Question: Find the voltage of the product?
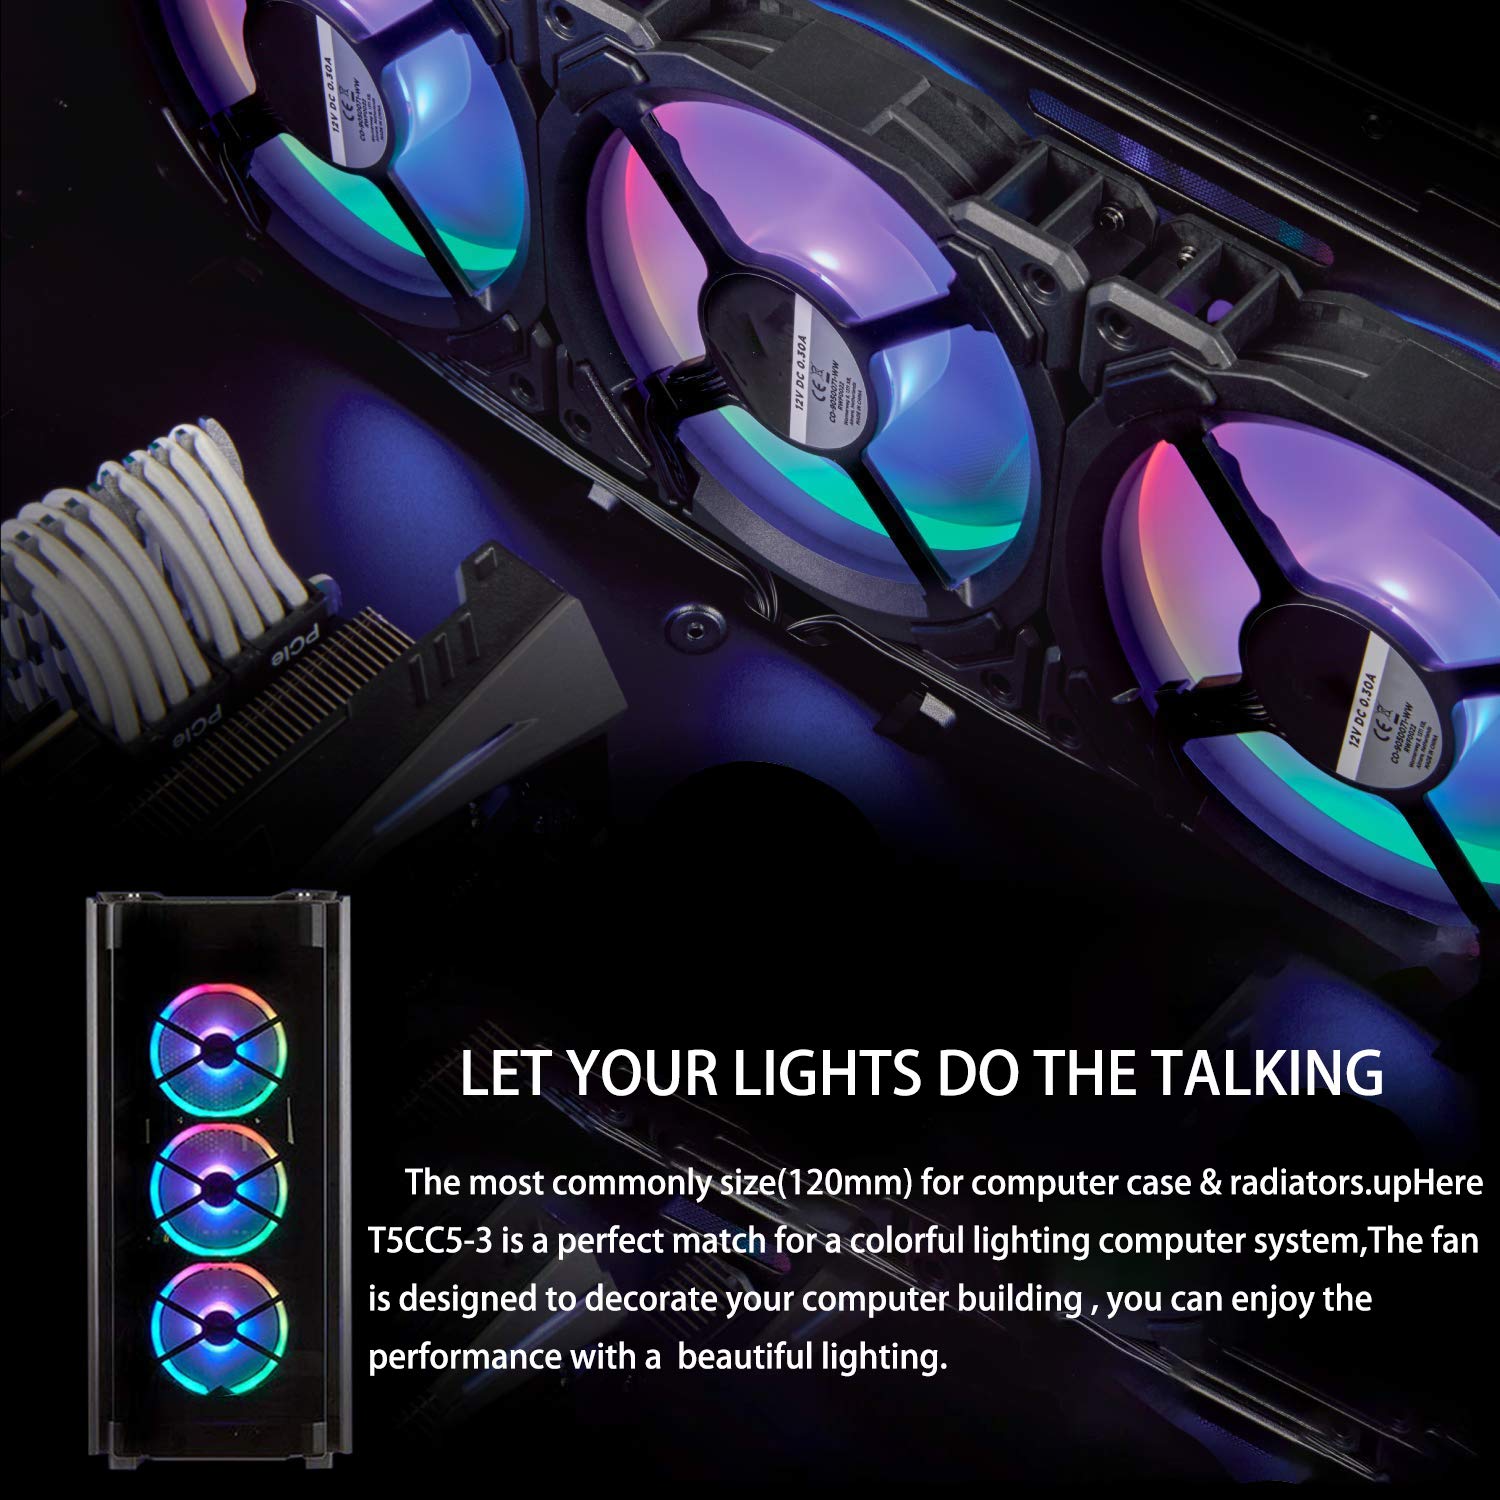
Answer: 12.0 volt